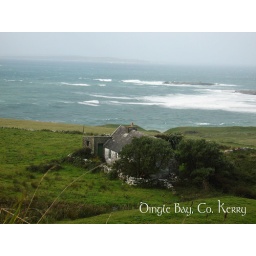
Old rock home in Dingle